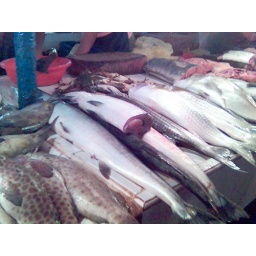
fish in our open market